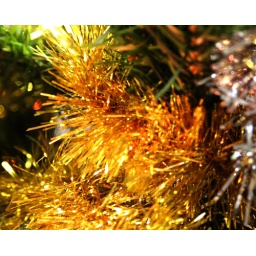
my little fake christmas tree that sits near my desk at work. This little tree and its tinsel is very very old